Fiji

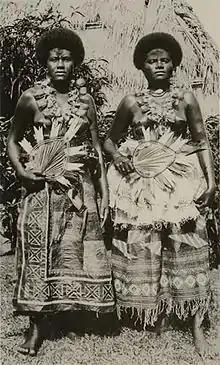
Native Fijian women, 1935

Economic liberalisation in the years following the coups created a boom in the garment industry and a steady growth rate despite growing uncertainty regarding land tenure in the sugar industry. The expiration of leases for sugar cane farmers (along with reduced farm and factory efficiency) has led to a decline in sugar production despite subsidies for sugar provided by the EU. Fiji's gold mining industry is based in Vatukoula.